List of axial five-stone circles

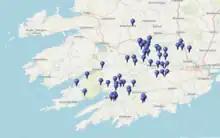
OpenStreetMap display of sites in Cork and Kerry

An axial five-stone circle is a particular type of megalithic ring of five stones of which many are found in southwest Ireland. These circles have an approximate axis of symmetry aligned in a generally northeast–southwest direction – the stone at the southwest side of the circle, rather than being an upright orthostat like the rest, rests on the ground with its long axis horizontal. Because it marks the axis it is called the axial stone. It is usually quite thin and it lies with its long thin edge along the circumference of the ring.